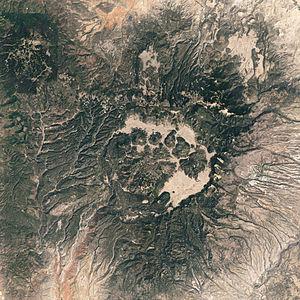
La caldeira des vallées, est une caldeira volcanique de 22 km de diamètre et un supervolcan situé dans les monts Jemez, dans le nord du Nouveau-Mexique. Des sources chaudes, des ruisseaux, des fumeroles, des suintements de gaz naturel et des dômes volcaniques parsèment le paysage. Son point culminant est le pic Rond, un dôme de 3 441 m entièrement situé à l'intérieur de la caldeira. Plusieurs vallées herbeuses s'y trouvent également, dont la plus grande est la Grande Vallée, la seule accessible par une route goudronnée. Une grande partie de la caldera se trouve dans la Valles Caldera National Preserve, une unité du réseau du Service des parcs nationaux.